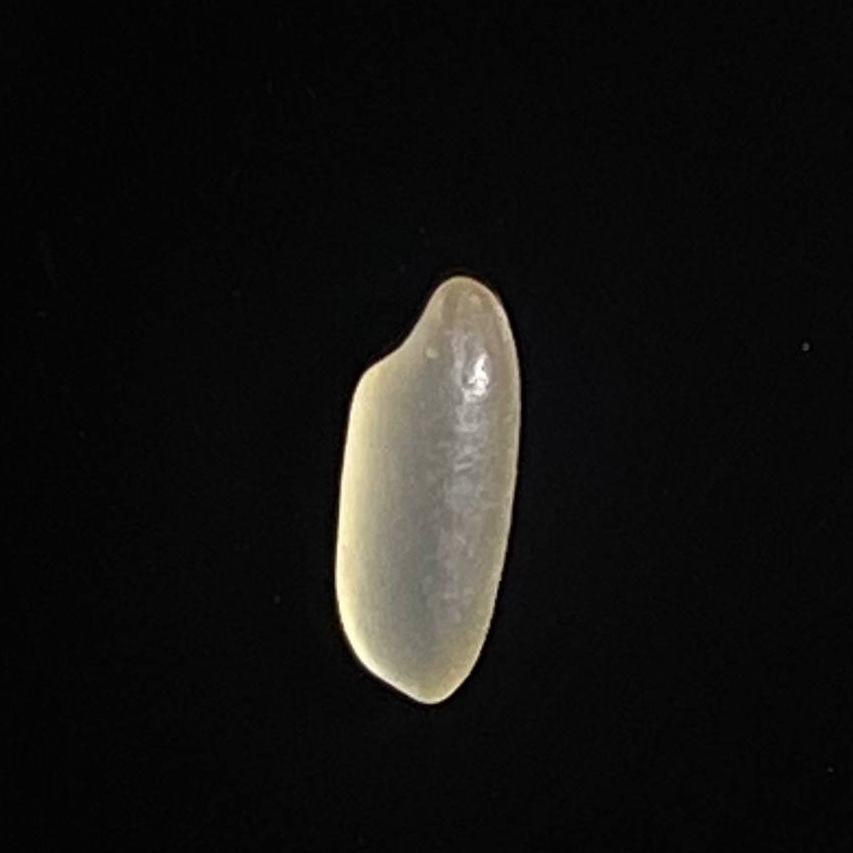
Rice variety: Shorna5